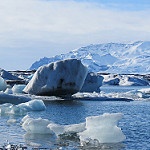
Label: glacier